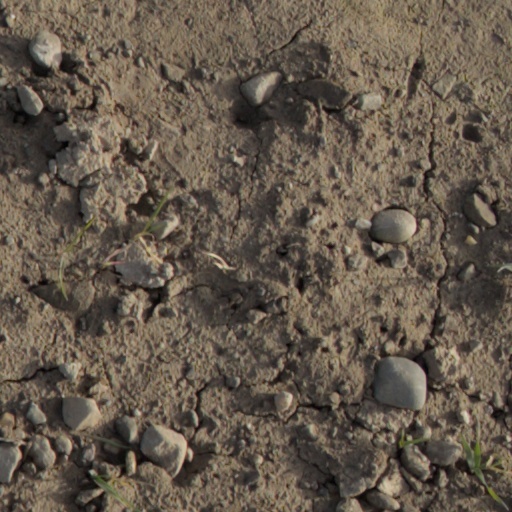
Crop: wheat